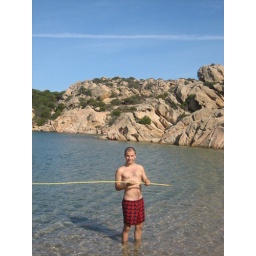
in the water at maddalena. look how clear it is